1999 UEFA Champions League final

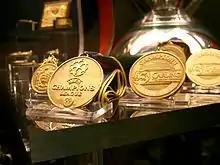
A winner's medal from the 1999 Champions League final on display in the Manchester United Museum

The game's ending was so unexpected that UEFA President Lennart Johansson had left his seat in the stands before Sheringham's equaliser to make his way down to the pitch to present the European Cup trophy, which was already decorated with Bayern ribbons. When emerging from the tunnel at the final whistle, he was stunned, and he later said: "I can't believe it. The winners are crying and the losers are dancing." When the two teams went to collect their medals, Matthäus received his runner-up medal but removed it from his neck almost immediately. He never won the competition as a player, having moved to play in the United States for the MetroStars in March 2000, the year before Bayern next won the European Cup in 2001. Matthäus later commented that "it was not the best team that won but the luckiest". As captain of Manchester United, Schmeichel should have received his medal last, but instead he went up first before having to return to the back of the queue with Ferguson; the pair then lifted the trophy together, surrounded by the rest of Manchester United's players, including May, who climbed the presentation podium to a position of prominence in the celebration photographs.